1999 Baltimore Orioles–Cuba national baseball team exhibition series

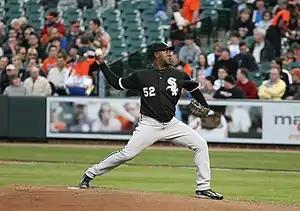
José Contreras pitching for the Chicago White Sox in 2008

To discourage defections during the exhibition in Baltimore, Cuba maintained strict security around their young players, not allowing sports agents to speak with them. Though no active Cuba players defected during the trip to Baltimore, members of the Cuba national team did defect in the years following the series. Andy Morales defected in 2000. Contreras, who was considered Cuba's best pitcher, gained international fame after the series and defected from Cuba in 2002. Nelson Díaz, a Cuban umpire who officiated the game in Baltimore, defected from Cuba to the United States in 2009.